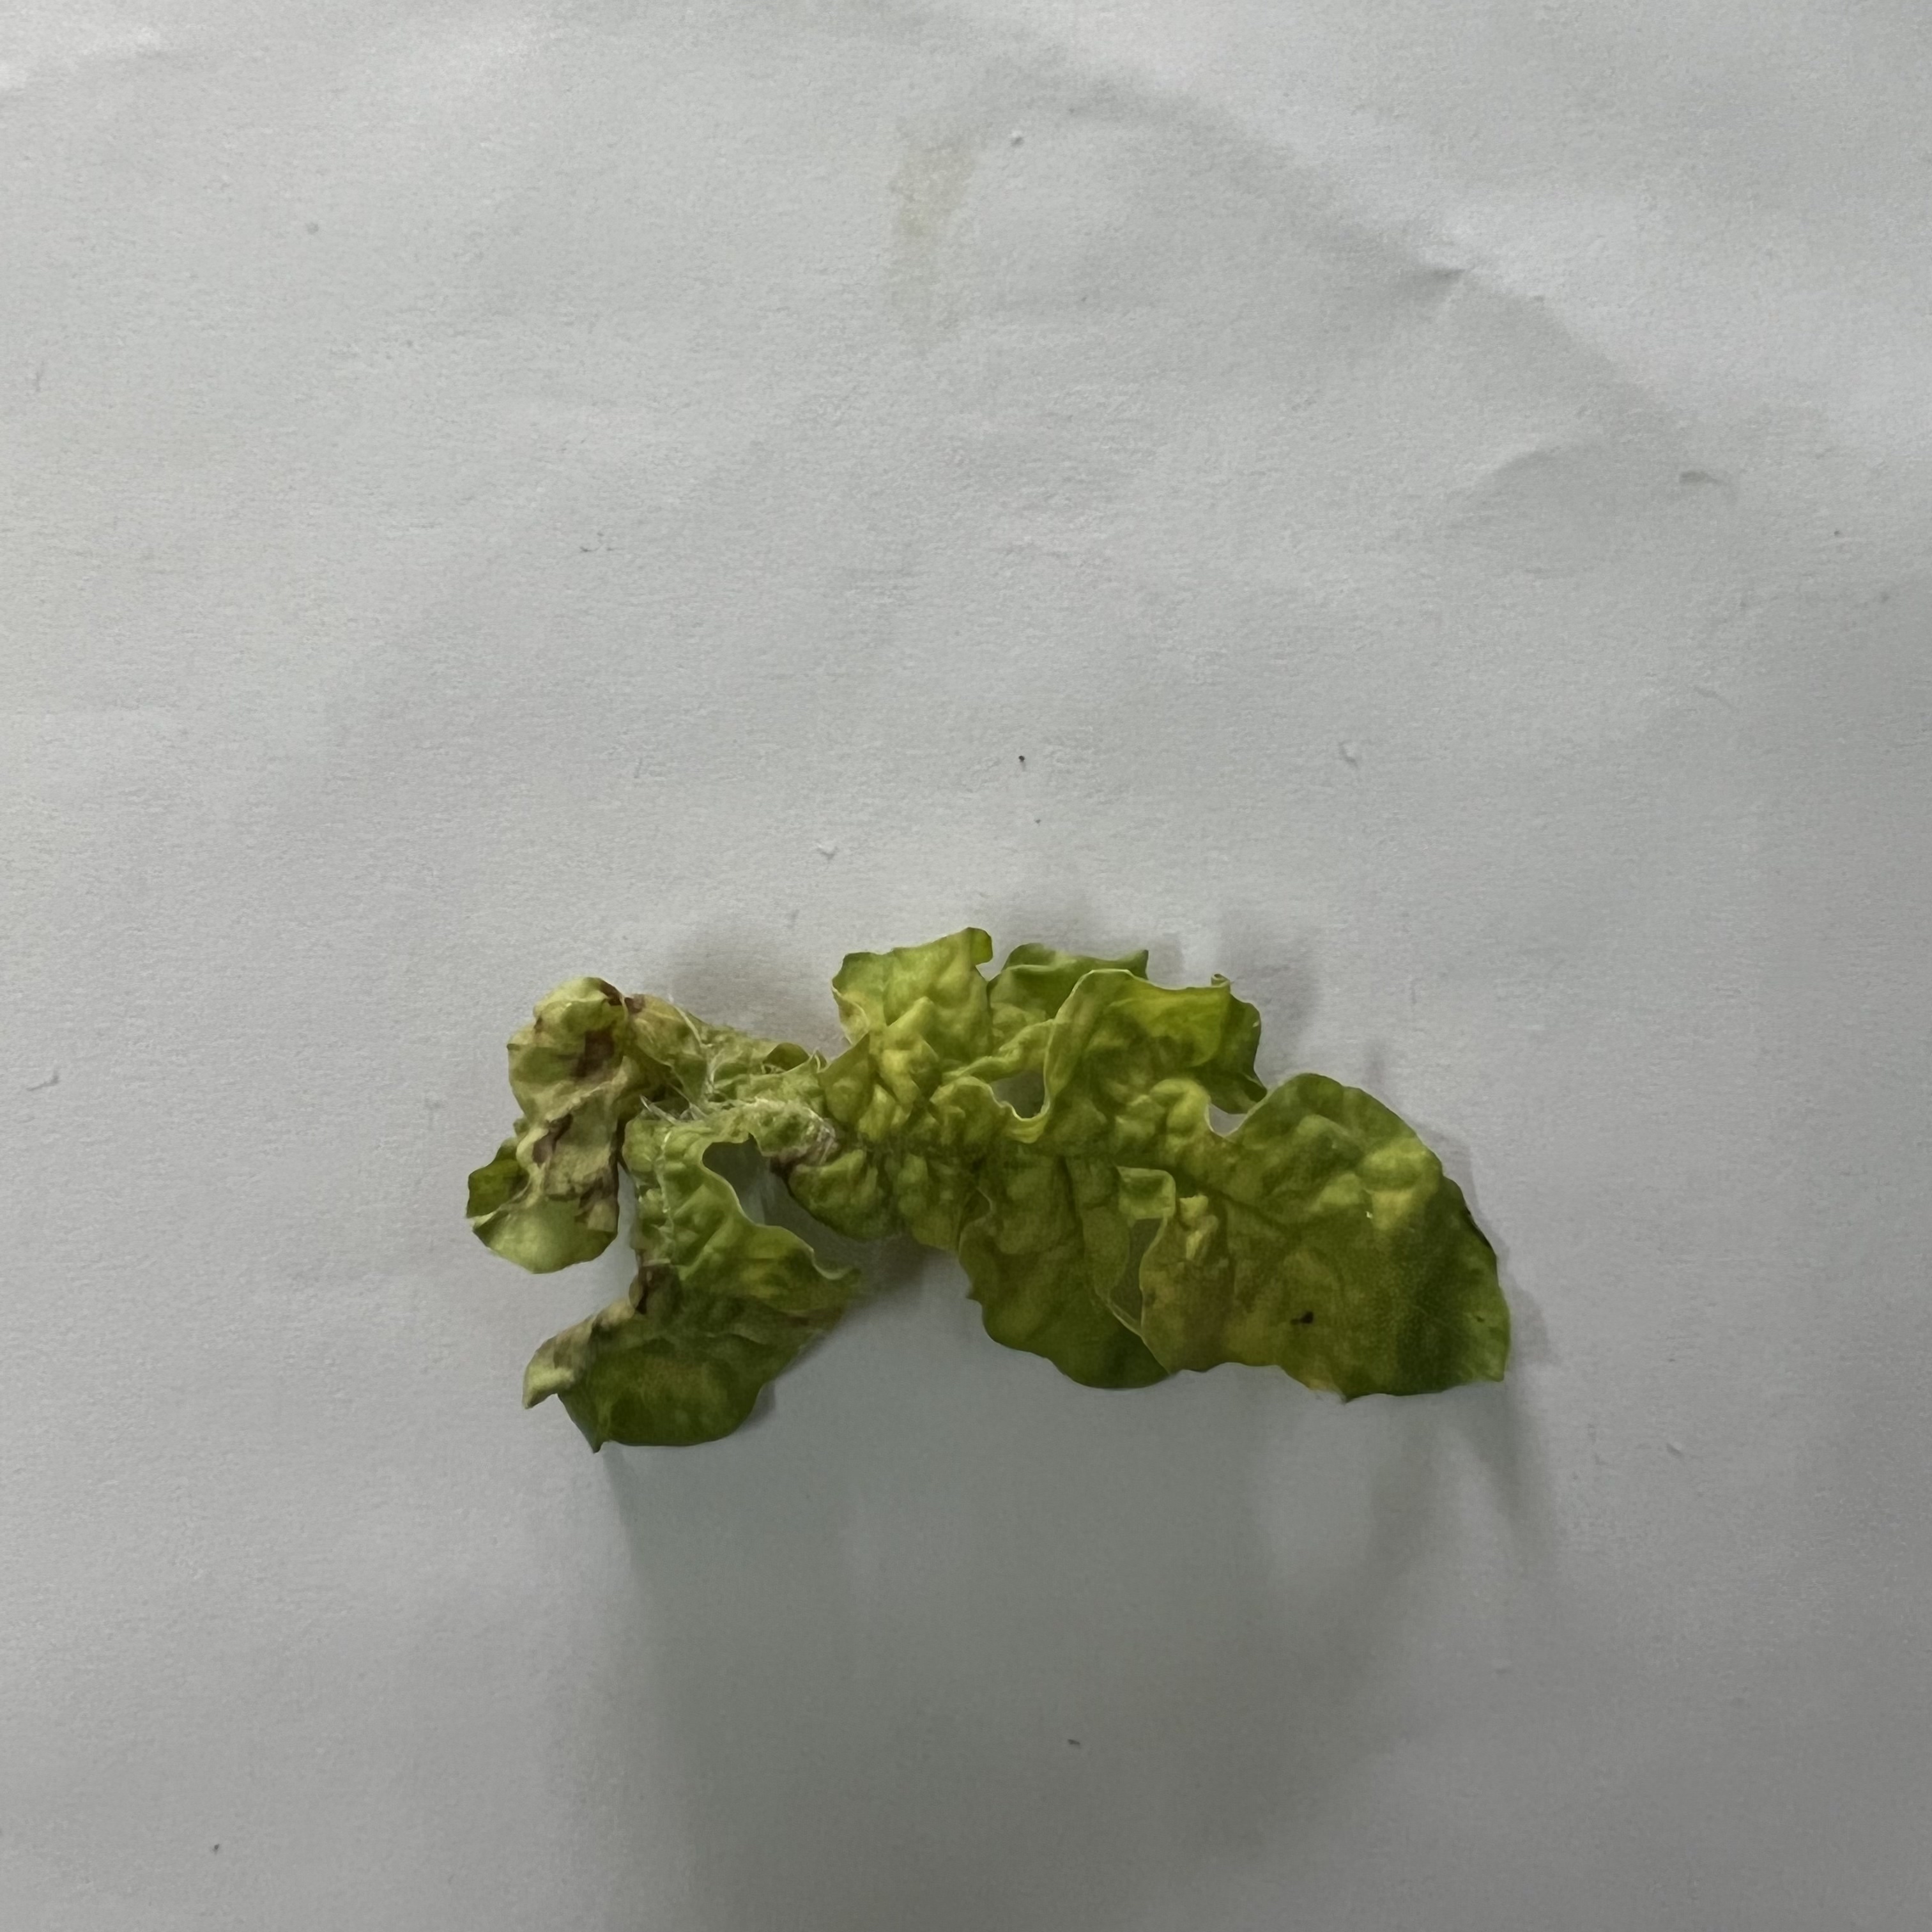
Label: Mosaic_Virus